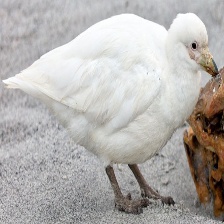
Species: SNOWY SHEATHBILL
Scientific name: CHIONIS ALBUS